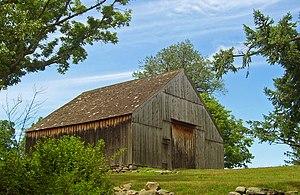
Un hangar agricole néerlandais à Bull Stone House, Hamptonburgh, dans l'état de New-York. Bâti dans les années 1720 et quasiment dans l'état d'origine, il s'agit de l'unique hangar de ce type restant dans le comté d'Orange, et l'un des mieux conservés du pays.